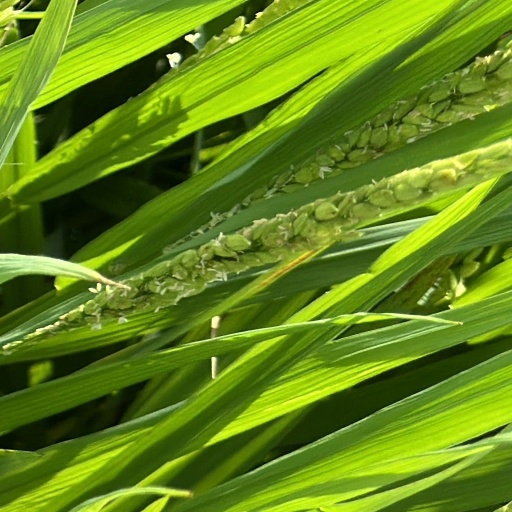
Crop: rice